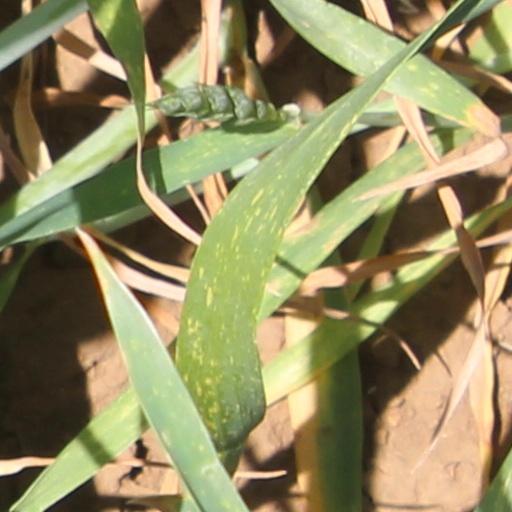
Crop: wheat